Nissan

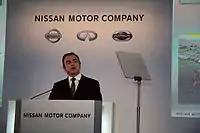
Carlos Ghosn in front of new CI at the 2013 earnings press conference in Yokohama

In 1999, facing severe financial difficulties, Nissan entered an alliance with Renault of France. Signed on 27 March 1999, the "Renault-Nissan Alliance" was the first of its kind involving a Japanese and French car manufacturer, each with its own distinct corporate culture and brand identity. Renault initially acquired a 36.8 percent stake in Nissan for $3.5 billion pending court approval and Nissan permanently vowed to buy into Renault when it was financially able. In 2001, after the company's turnaround from near-bankruptcy, Nissan acquired a 15 percent share of Renault, which in turn increased its stake in Nissan to 43.4 percent.